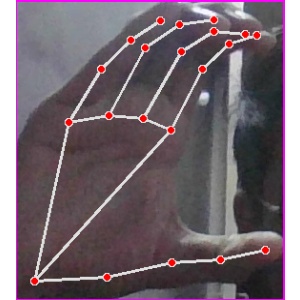
अक्षर: ऋ